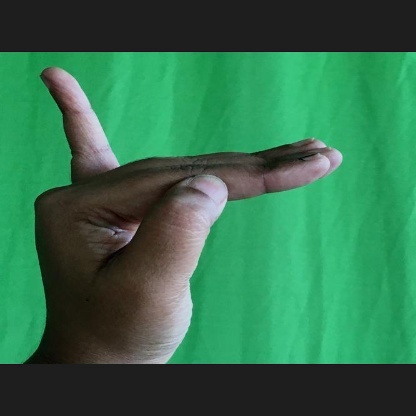
Mudra: Hamsapaksha